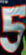
Number: 5